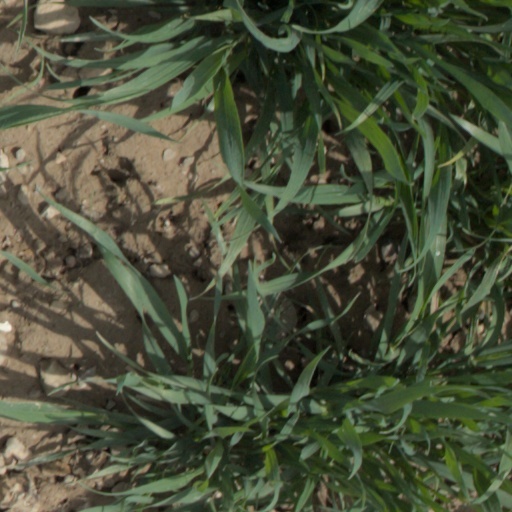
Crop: wheat